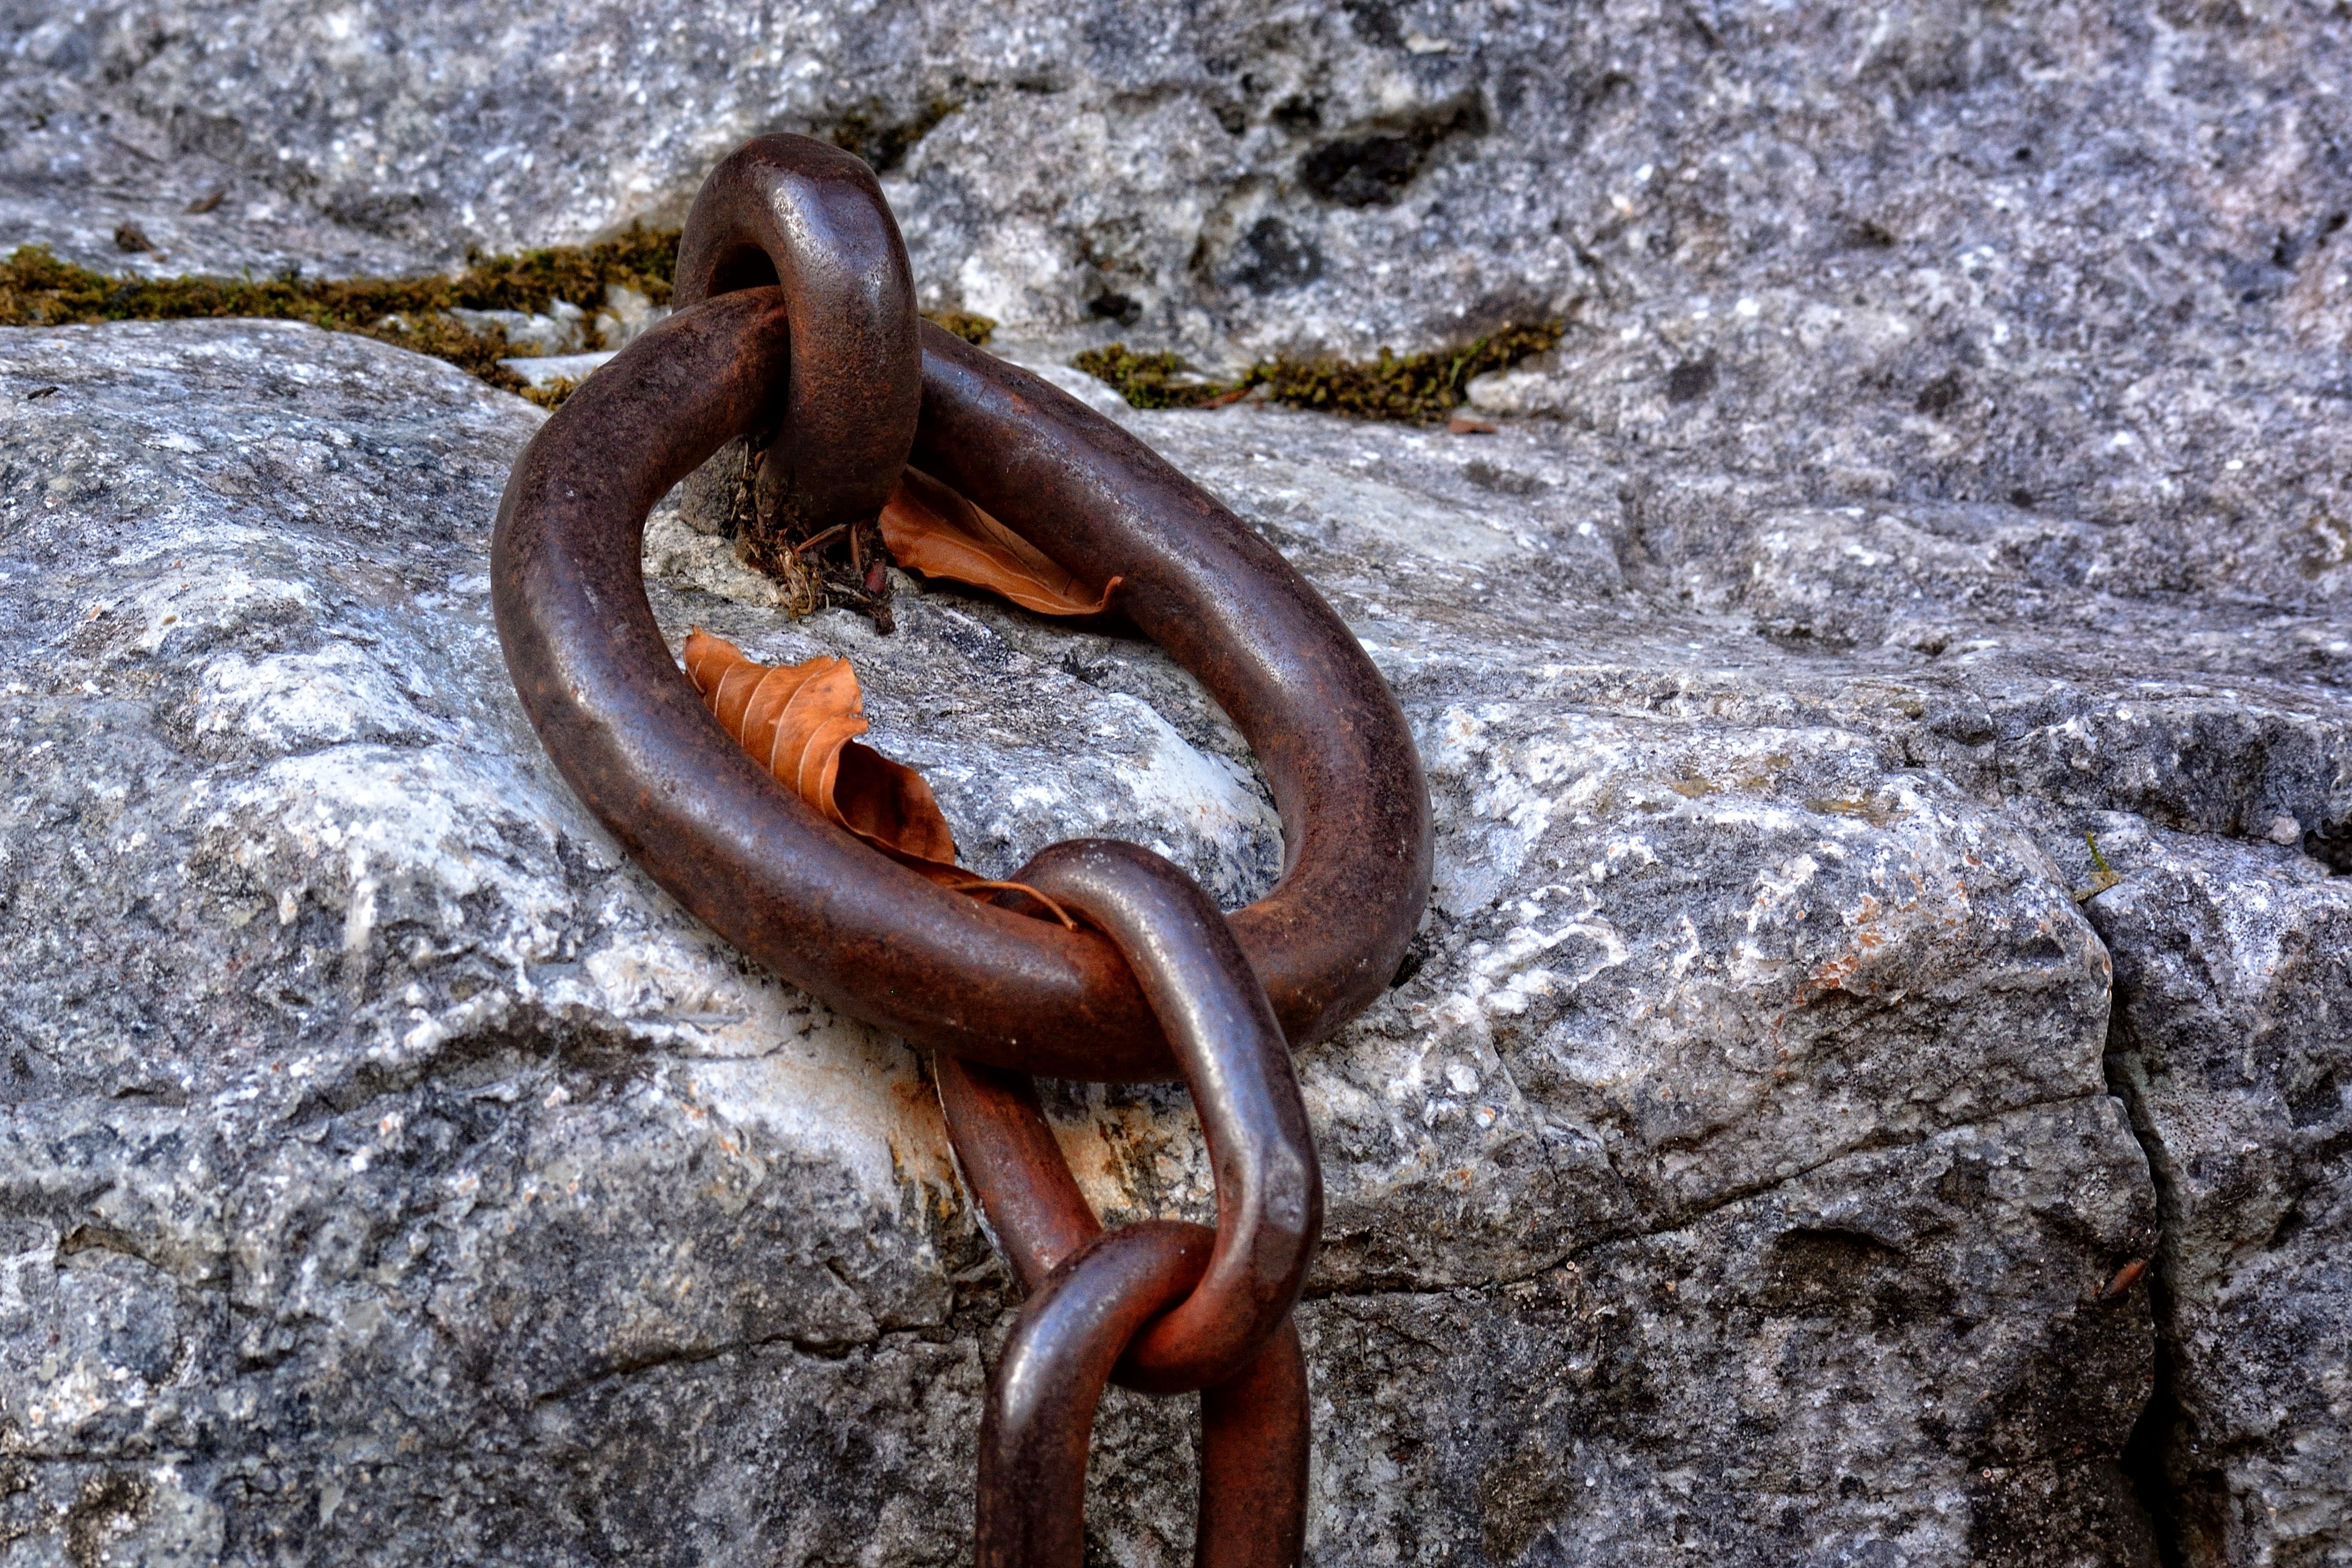
rock, technology, ring, old, stone, wildlife, metal, reptile, fauna, weathered, hook, rusty, mount, vertebrate, newt, rusted, iron, connection, fix, stainless, serpent, eyelet, fixing, annular, scaled reptile